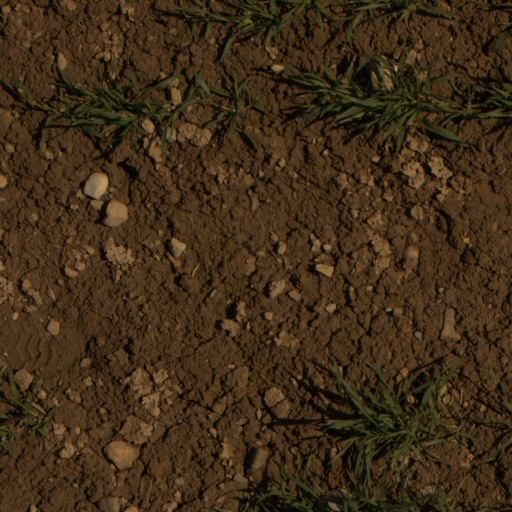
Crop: wheat